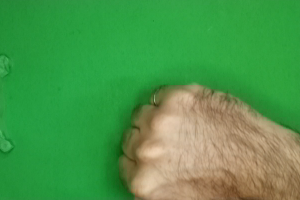
Label: rock